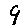
Label: 9